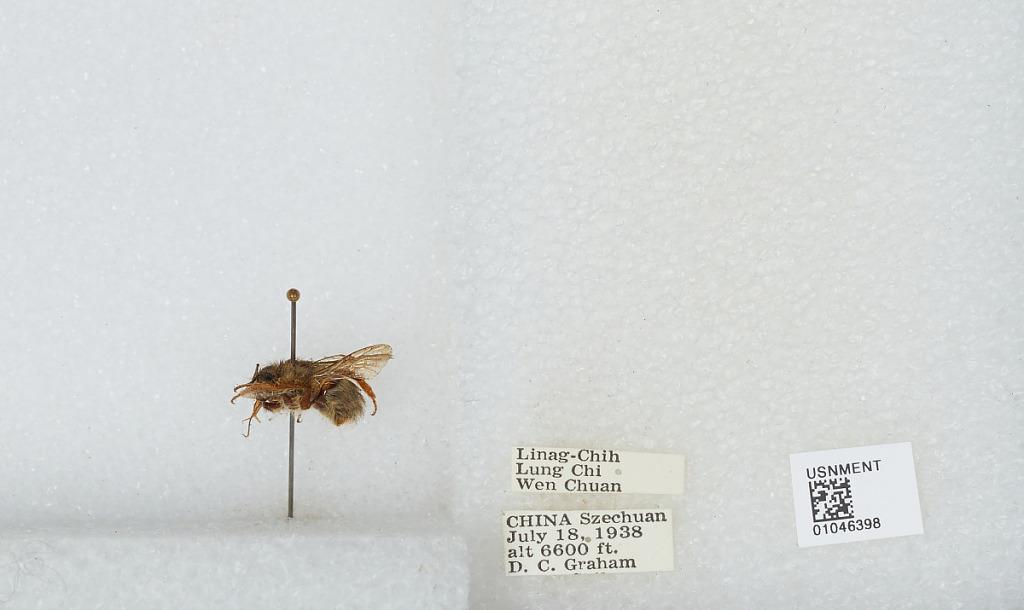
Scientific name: Bombus sp.
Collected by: D. Graham
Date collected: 1938-7-18
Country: China
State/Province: Sichuan
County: Wenchuan Xian
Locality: Linag-Chih, Lung Chi